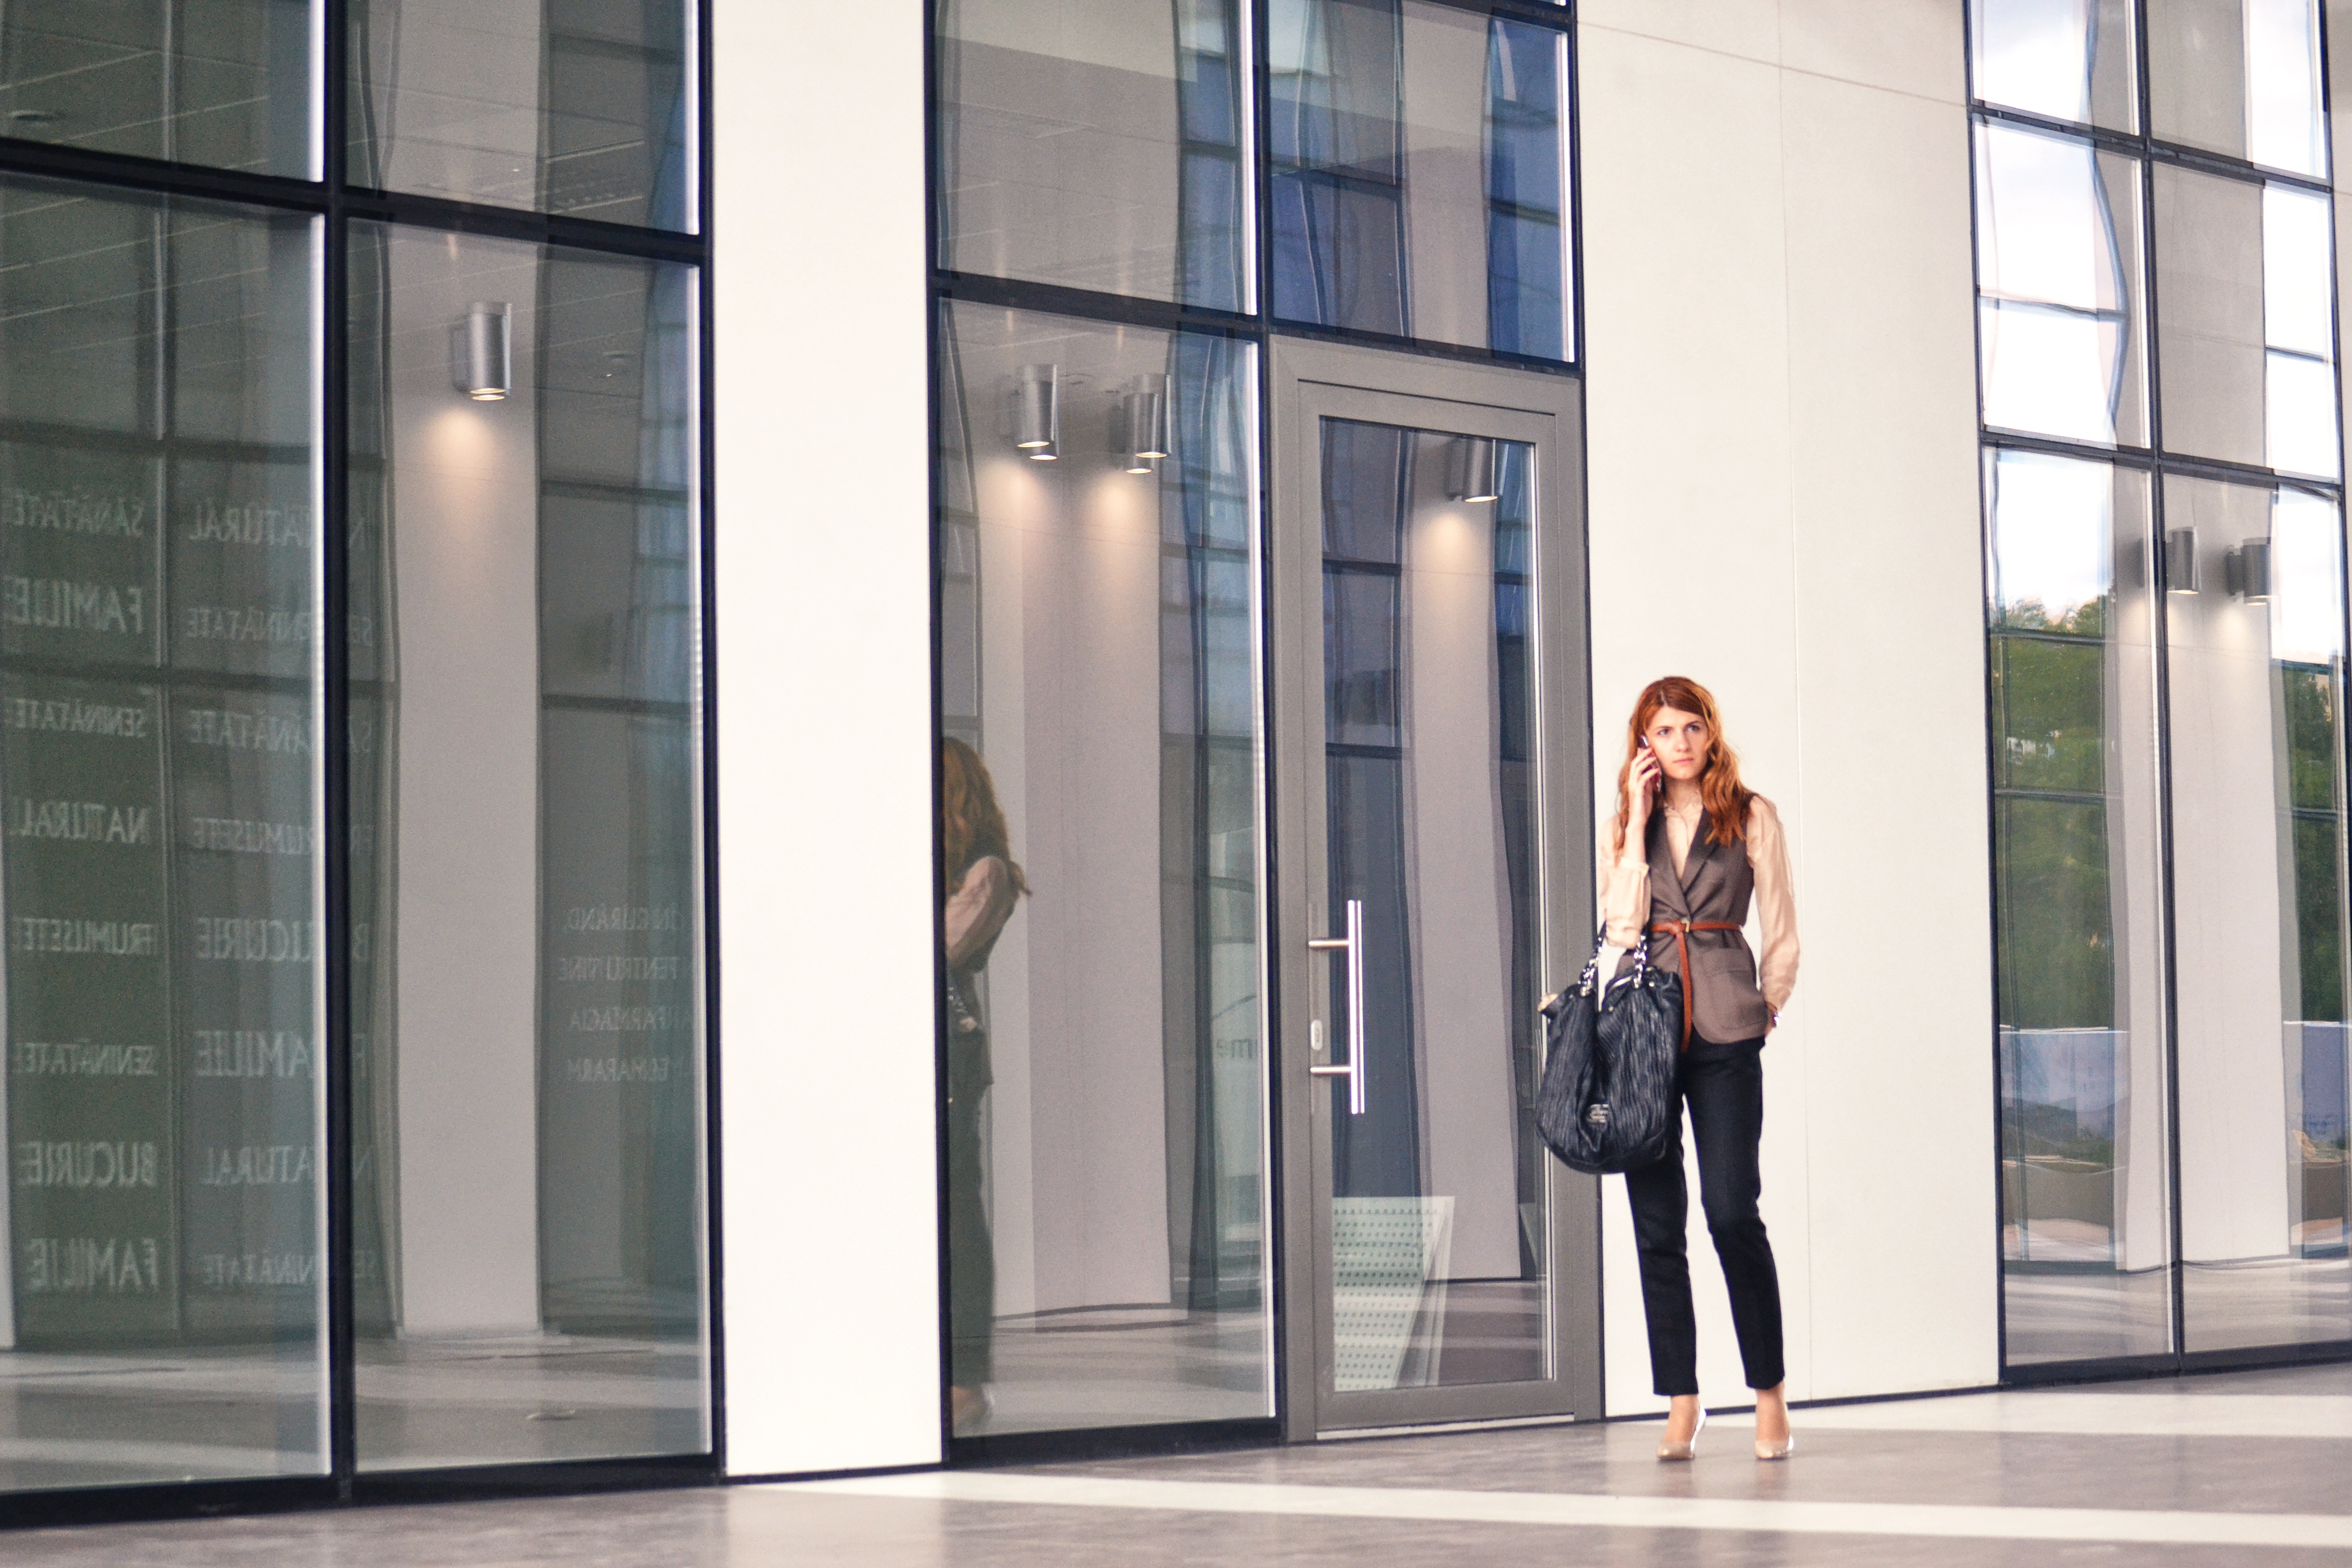
work, person, architecture, girl, woman, hair, street, window, glass, building, city, urban, female, portrait, model, young, corporate, office, professional, business, lady, lifestyle, door, modern, interior design, outdoors, elegant, attractive, success, businesswoman, window covering, window treatment, outdoors business center, business woman on the phone